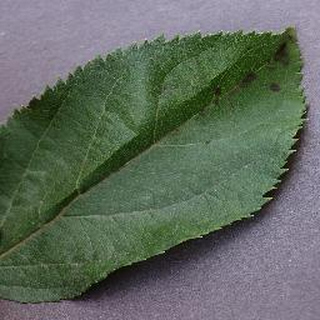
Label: apple_apple_scab